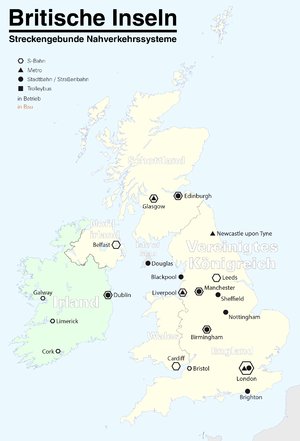
Carte des réseaux de transports en commun de la Royaume Unie et de l'Irlande avec systèmes RER, tram-train, métro, métro léger, tramway ou trolleybus